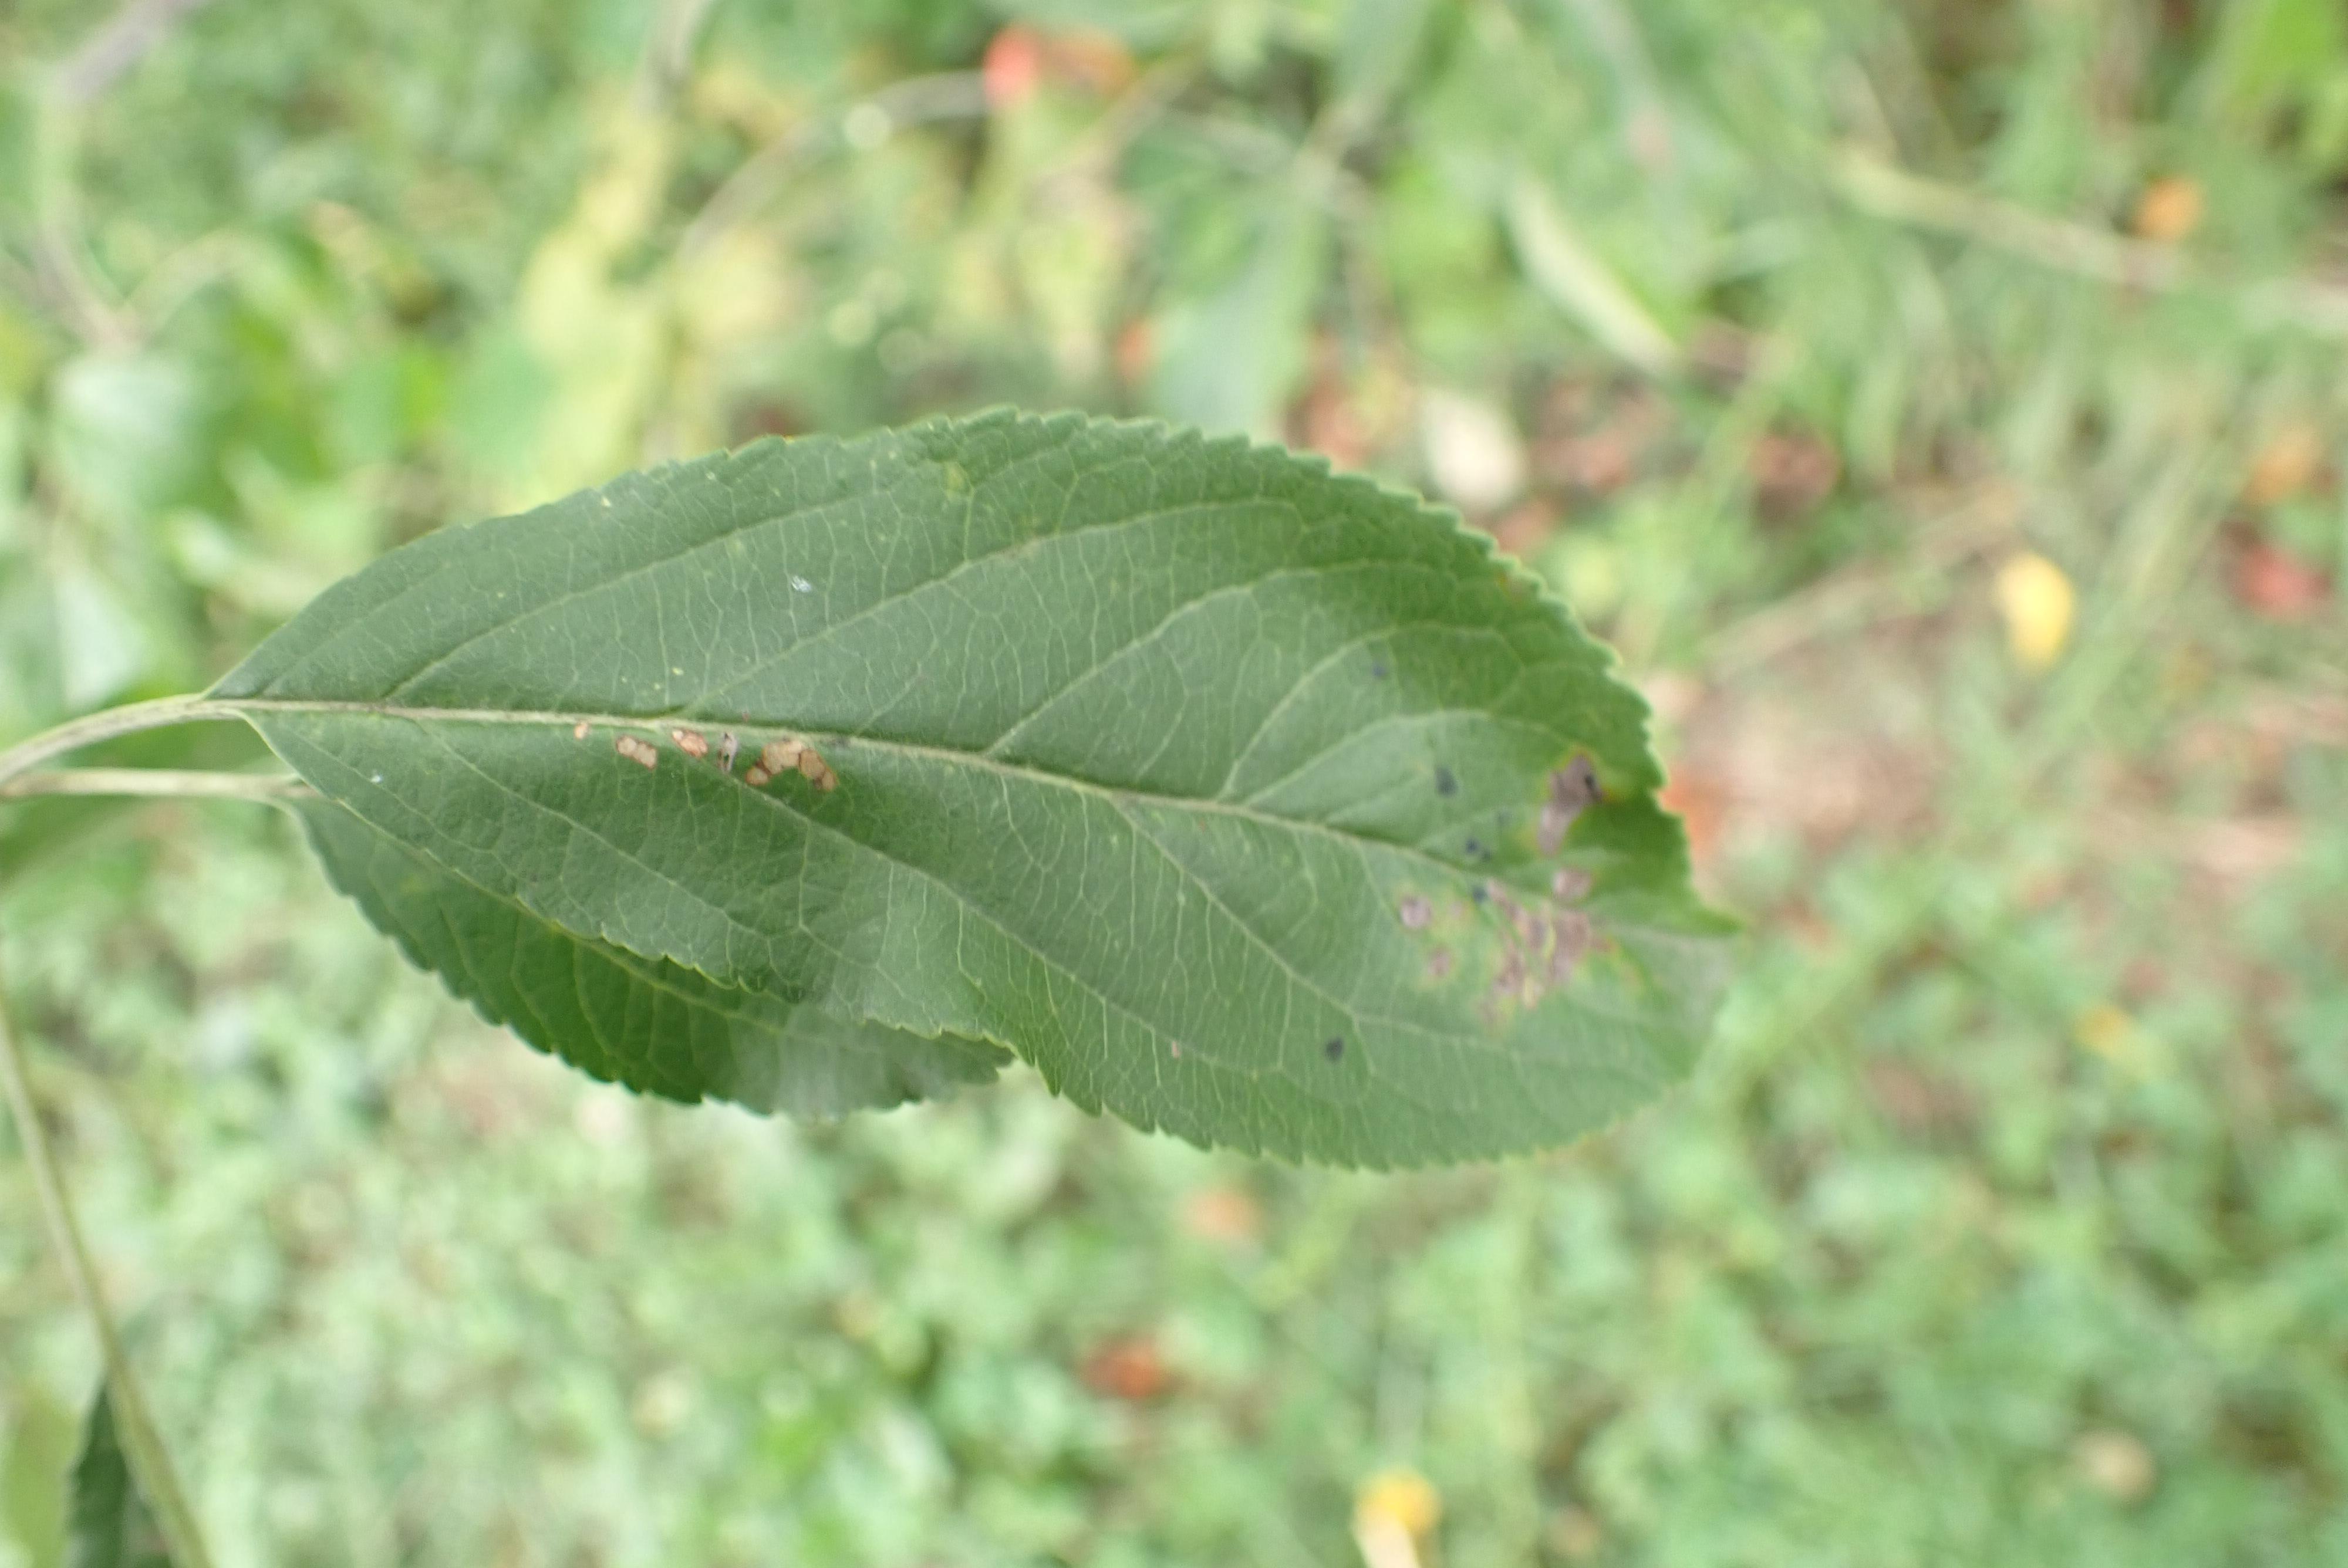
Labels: complex